Iranian Revolution

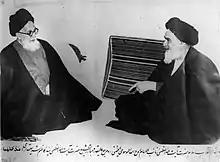
Kazem Shariatmadari and Ayatollah Khomeini

The armed rebels attacked a weapons factory, capturing nearly 50,000 machine guns and distributing them to civilians who joined in the fighting. The rebels began storming police stations and military bases throughout Tehran. The city's martial law commander General Mehdi Rahimi decided not to use his 30,000 loyal Immortal Guards to crush the rebellion for fear of producing civilian casualties.